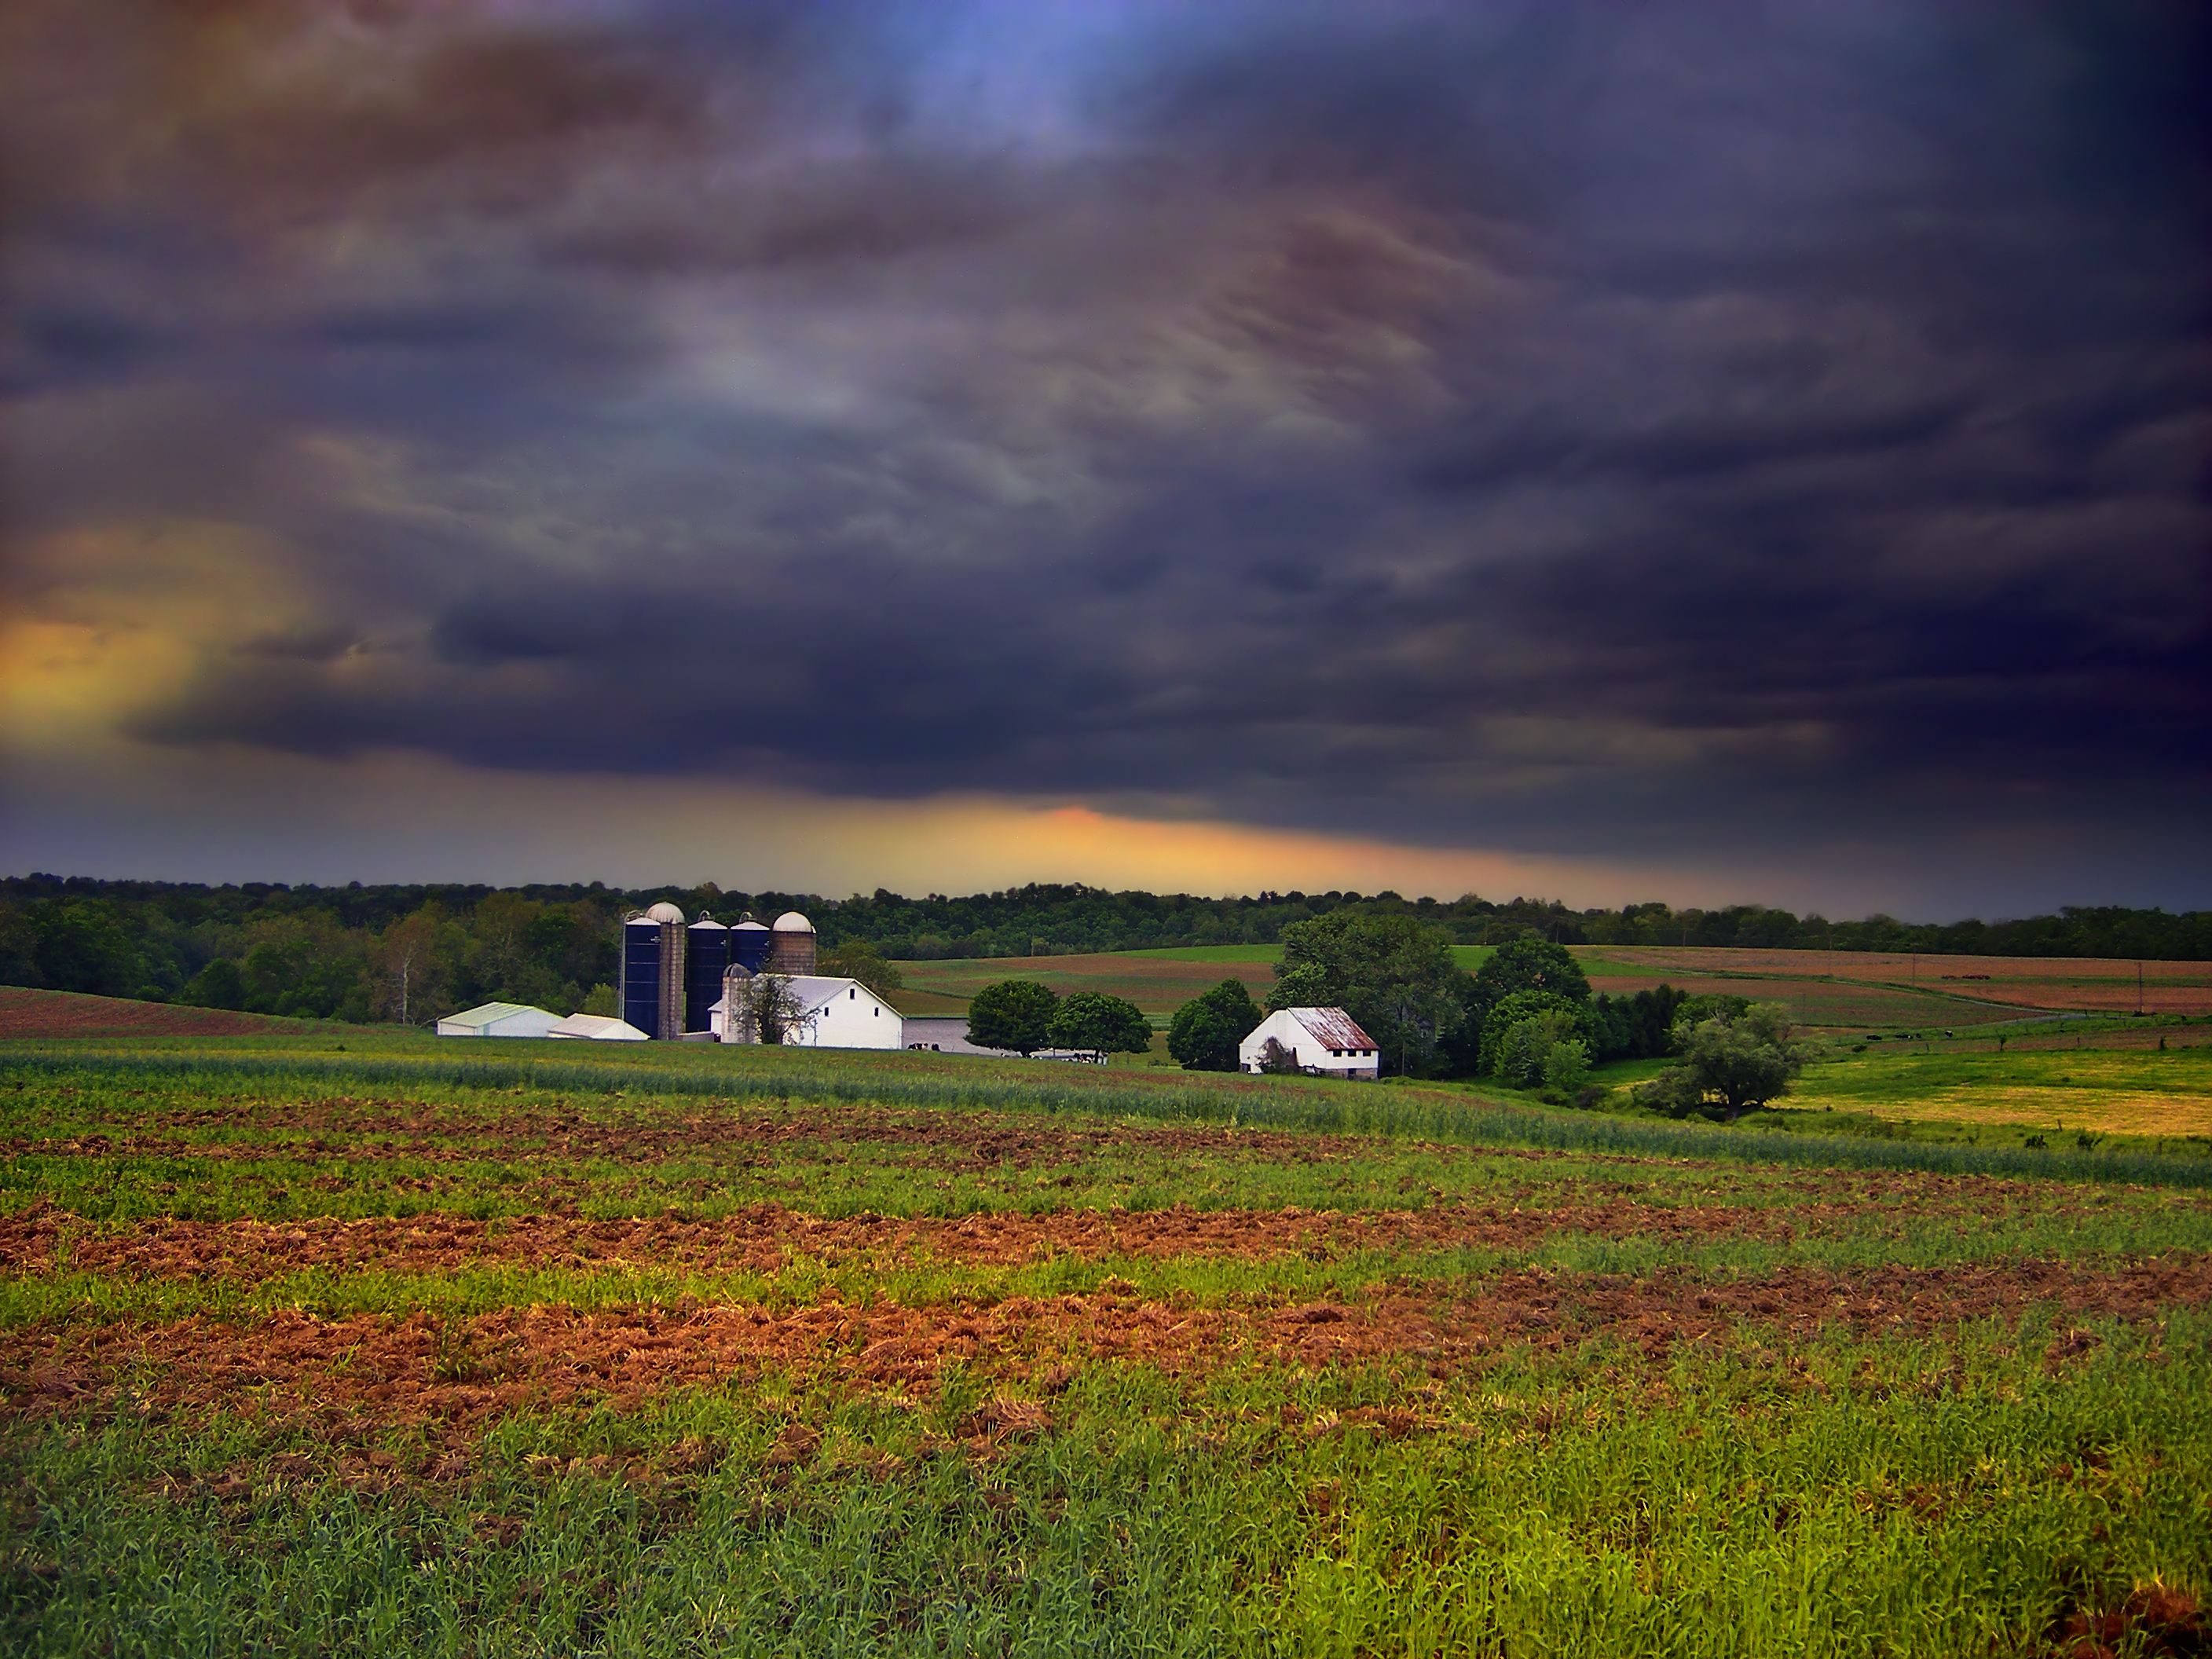
landscape, tree, nature, grass, horizon, mountain, light, cloud, sky, sunrise, sunset, field, farm, meadow, prairie, sunlight, morning, hill, flower, wind, dawn, dusk, evening, rural, spring, pasture, autumn, weather, agriculture, plain, creativecommons, clouds, grassland, lowlight, pennsylvania, lancastercounty, nimbostratus, habitat, rural area, westlampetertownship, meteorological phenomenon, natural environment, atmospheric phenomenon